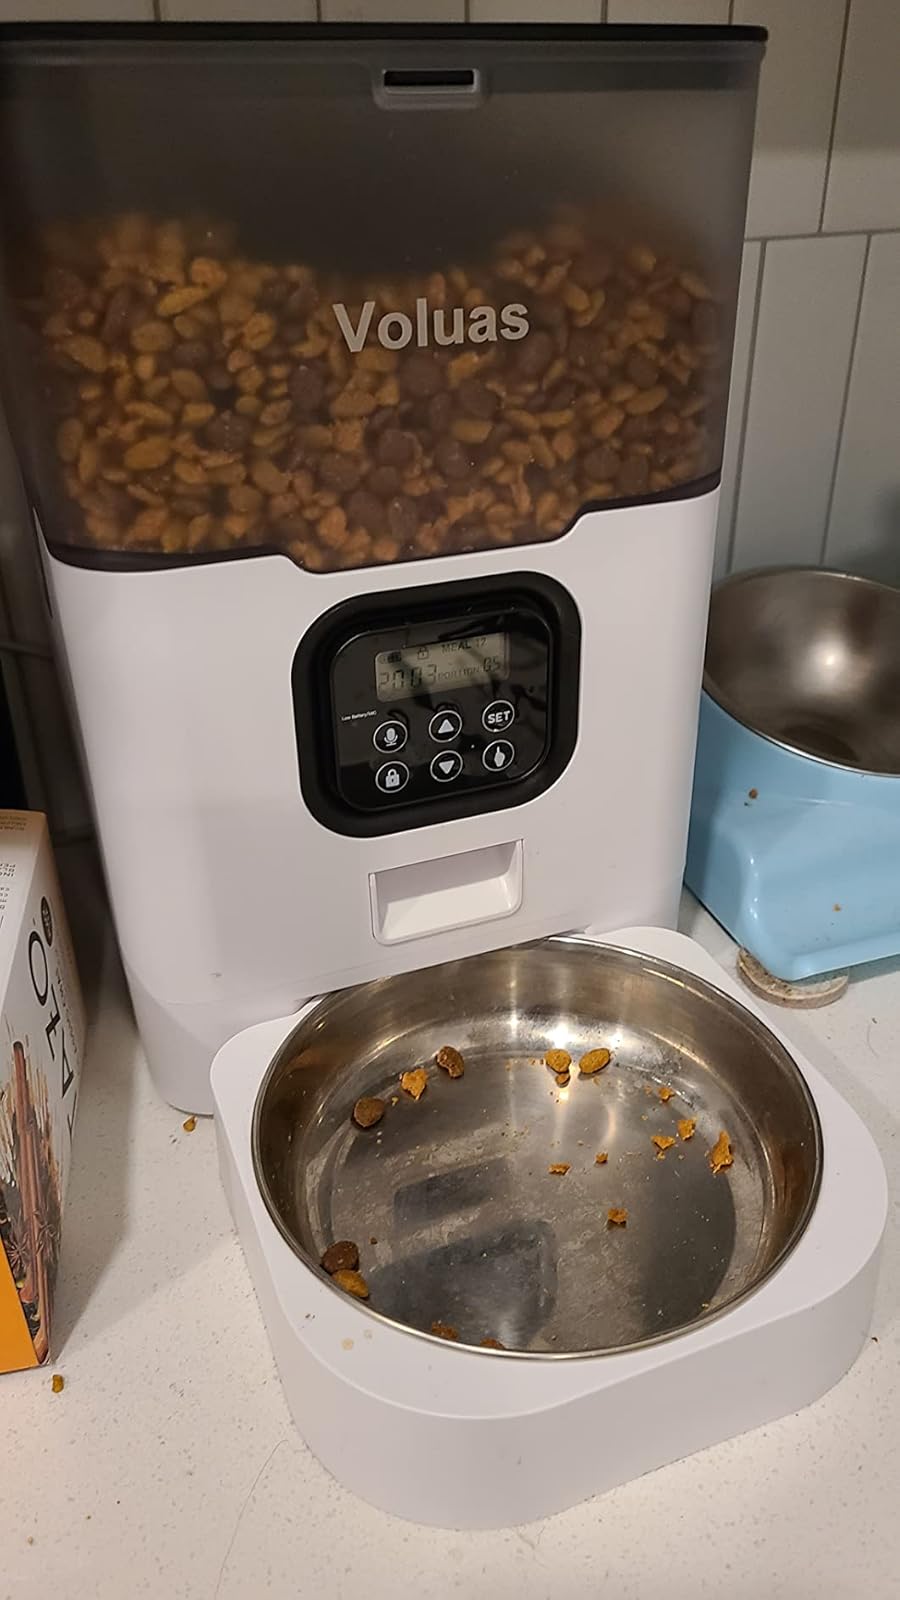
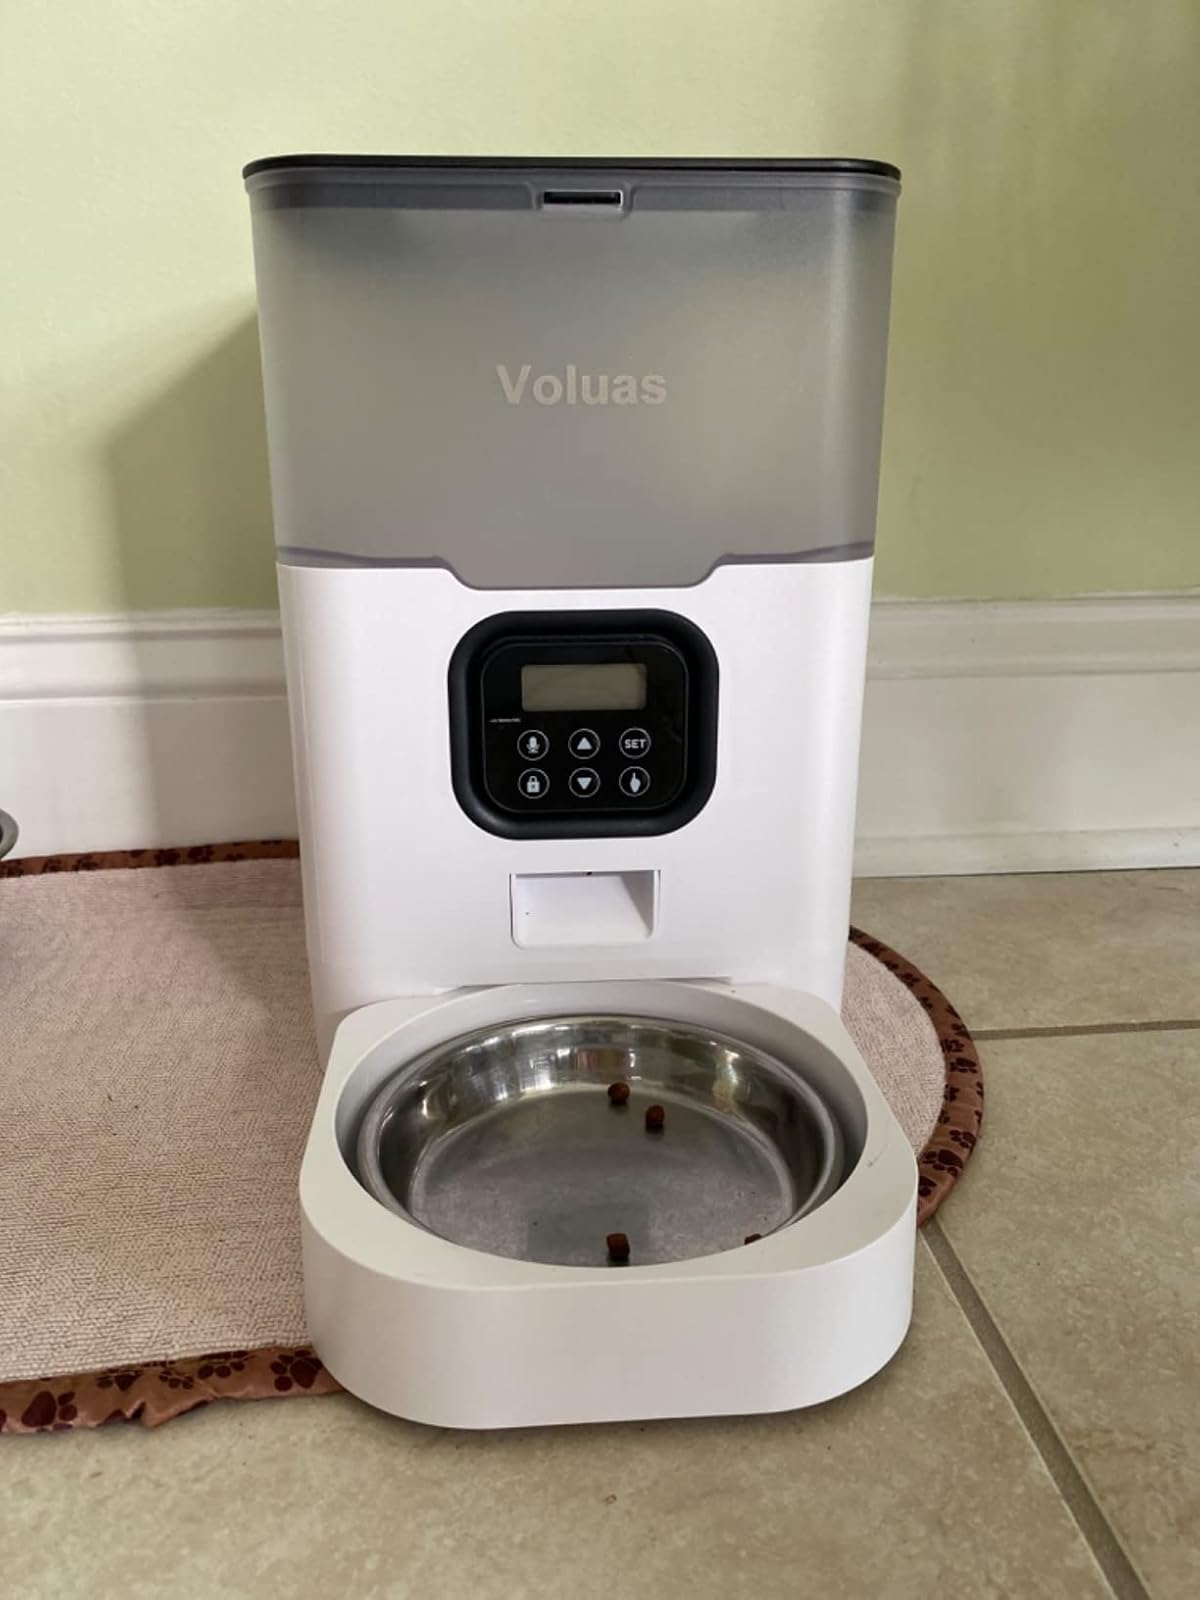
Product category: items_feeder
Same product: yes